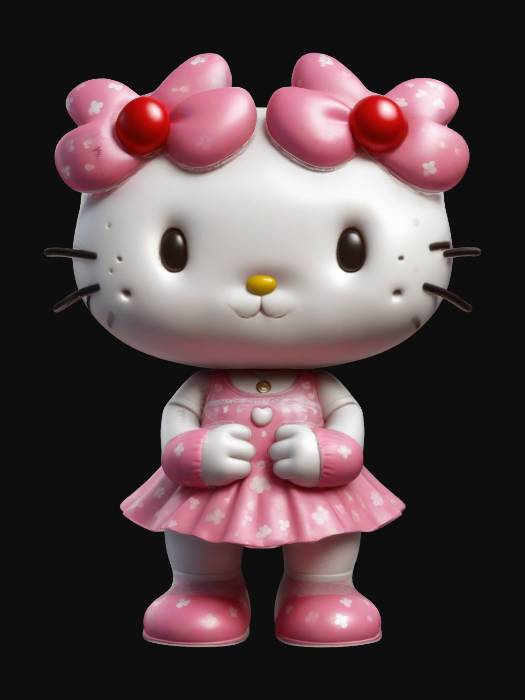
미적 점수 (1~10점): 6